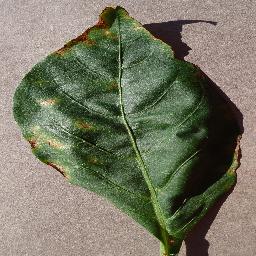
Label: Pepper,_bell___Bacterial_spot